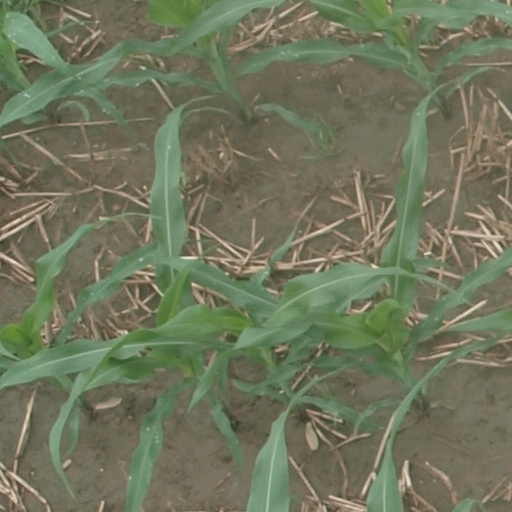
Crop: maize; corn